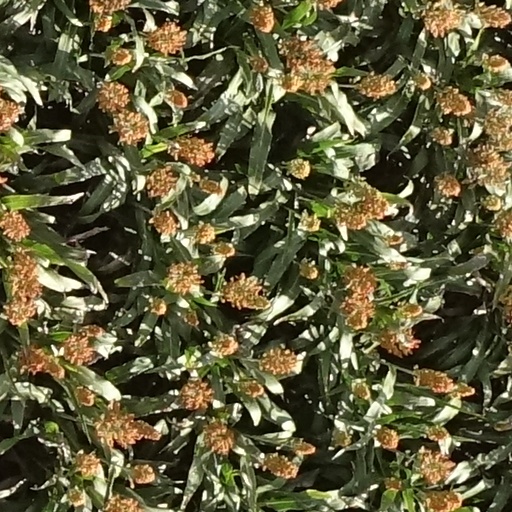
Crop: sorghum